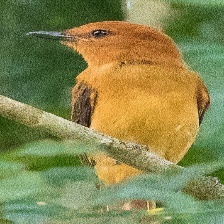
Species: CINNAMON ATTILA
Scientific name: ATTILA CINNAMOMEUS